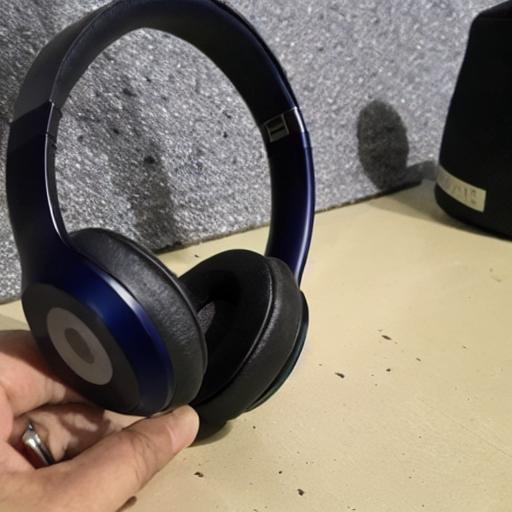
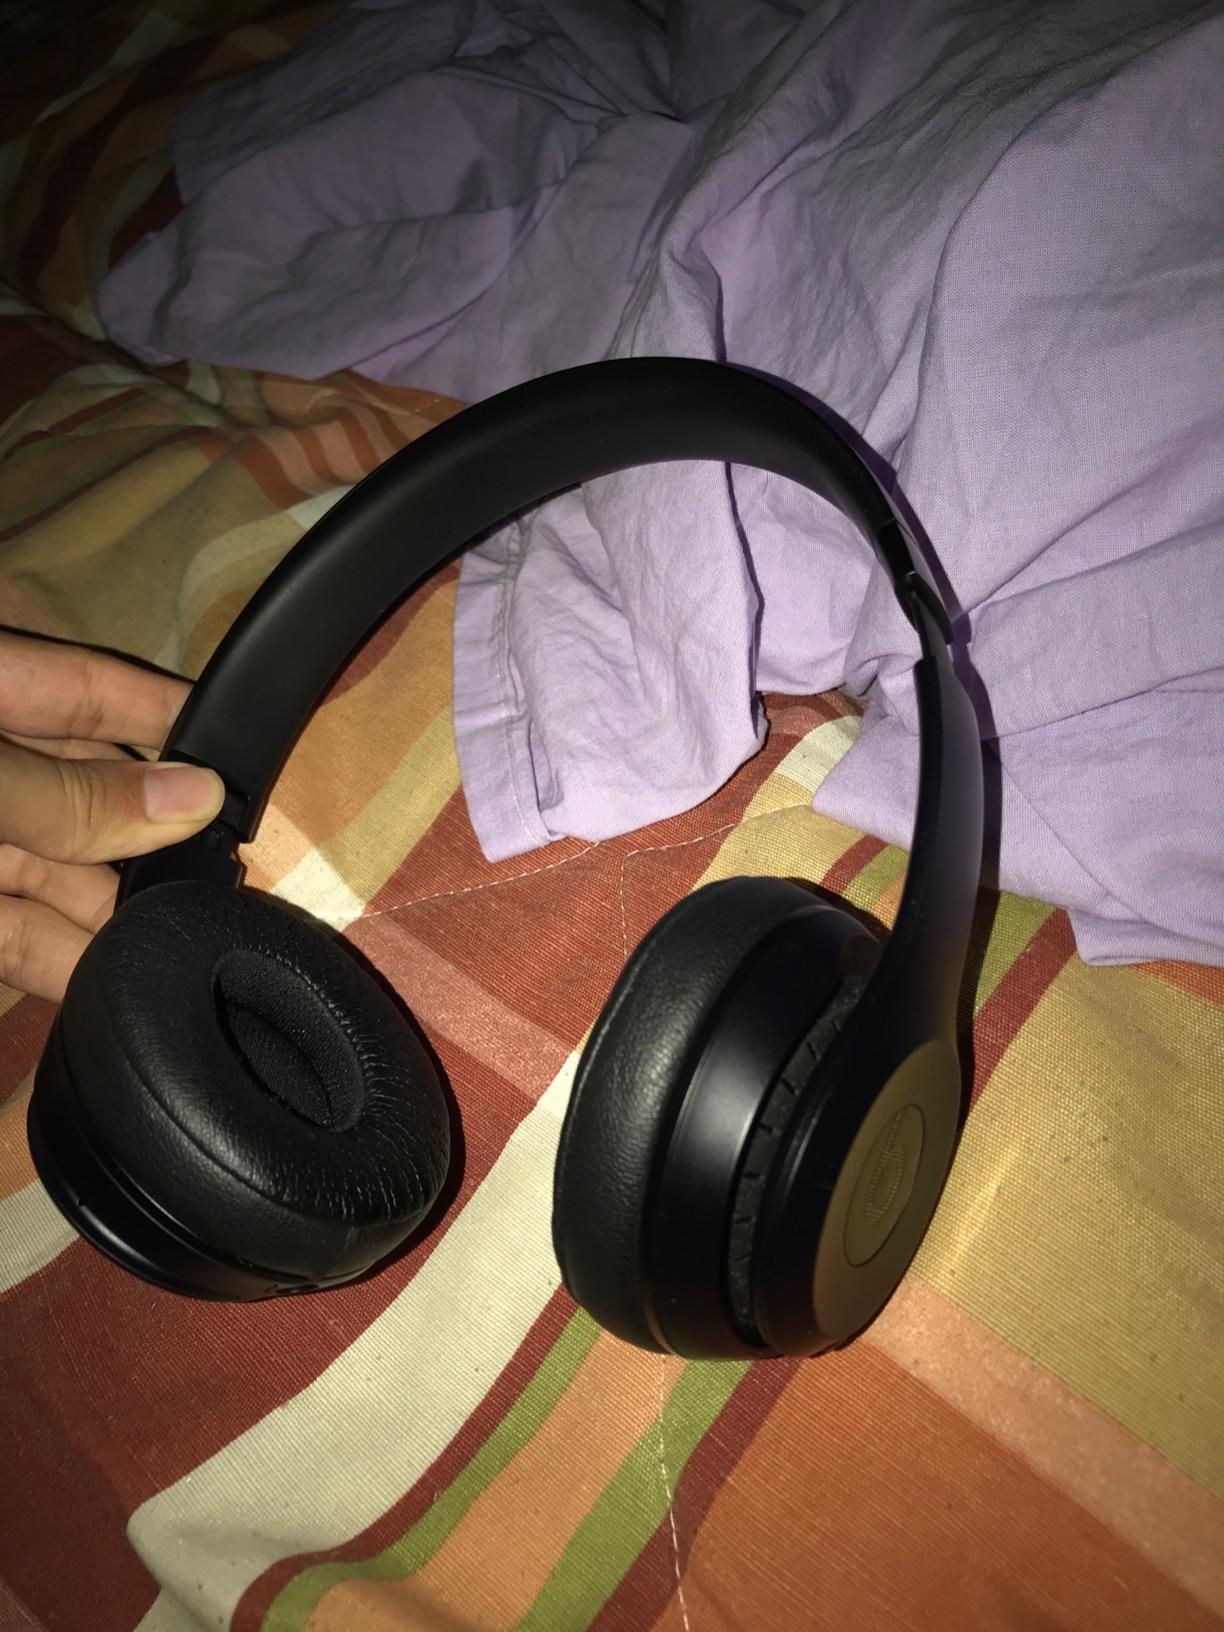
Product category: headphones
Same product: no